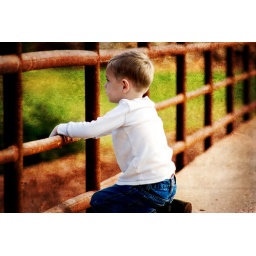
bridge over troubled water